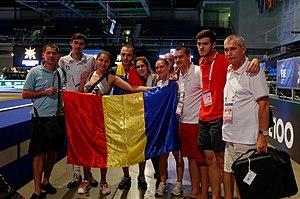
Des athlètes roumains et leur entourage posent après la compétition du sabre masculin aux championnats du monde d'escrime 2013 au Syma Hall à Budapest, le 7 août 2013.